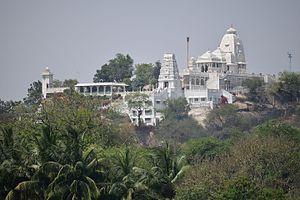
Le Birla Temple d'Hyderabad Italiano: Il Birla Mandir di Hyderabad è un tempio indù di marmo bianco dedicato a Sri Venkateshwara posto sul Naubath Pahad 日本語: ビルラ・マンディル (ハイデラバード) ಕನ್ನಡ: ಬಿರ್ಲಾ ಮಂದಿರ್, ಹೈದೆರಾಬಾದ್ മലയാളം: ബിർള മന്ദിർ, ഹൈദരാബാദ് Русский: Бирла Мандир (Хайдарабад) తెలుగు: బిర్లా మందిరం, హైదరాబాదు اردو: برلا مندر، حیدرآباد
L'architecture des temples hindous présente une grande variété selon les époques, les matériaux utilisés, les régions et les cultures, initialement en Inde. De nombreux temples de religion hindoue se trouvent en dehors de l'Inde, soit dans les pays qui ont été dirigés par des souverains de religion hindoue, soit dans les régions avec une forte immigration de population indienne.